Pech Merle

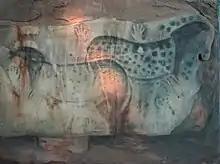
Replica of horses and hands cave painting displayed in the Brno museum

The cave at Pech Merle has been open to the public since 1926. Visiting groups are limited in size and number so as not to destroy the delicate artwork with the excessive humidity, heat and carbon dioxide produced by breathing.